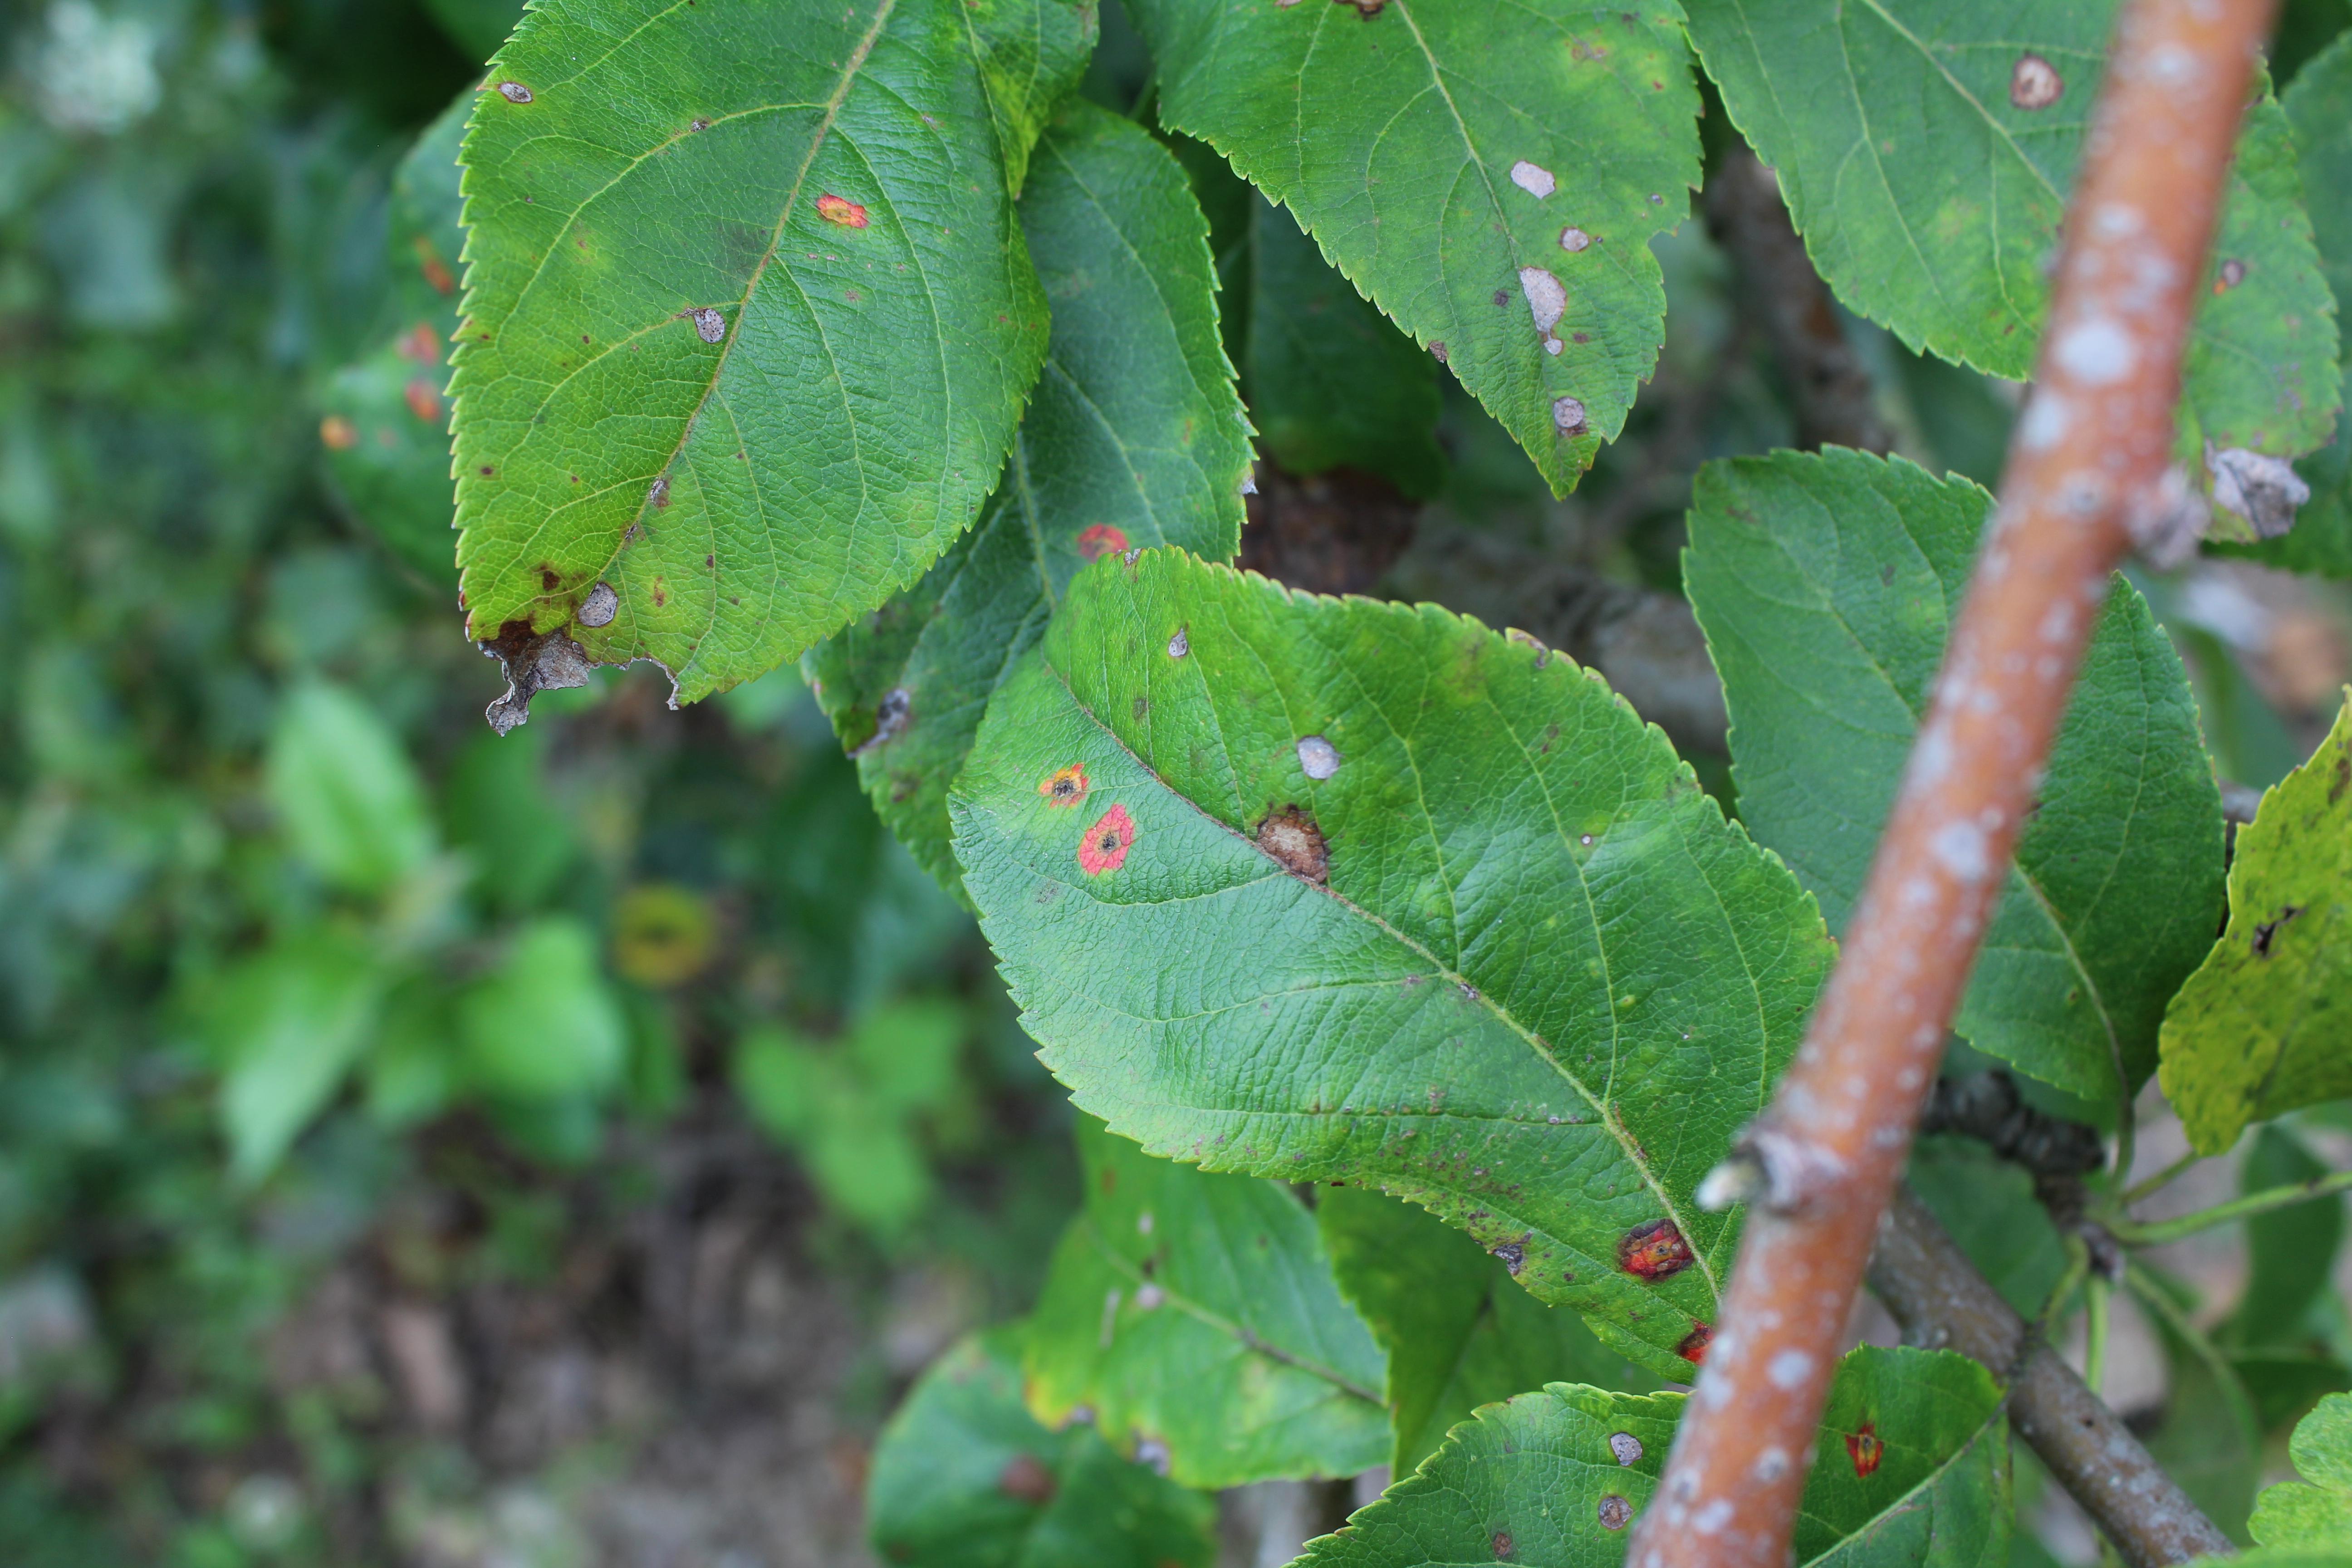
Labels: rust, frog_eye_leaf_spot